Mural paintings of the conquest of Majorca

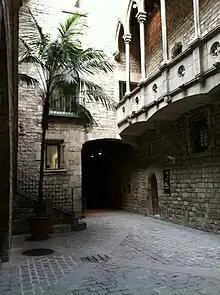
Interior Patio of Palau Aguilar

The palace where the paintings were discovered was constructed during the second half of the 13th century by the merchant Bernat de Caldes, who gave the building its initial title ‘Palau de Caldes’.